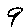
Label: 9